Number 55

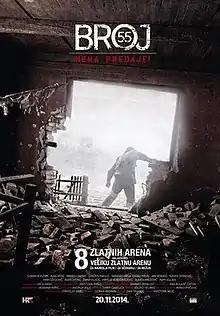
Film poster

Number 55 is a 2014 Croatian war film directed by Kristijan Milić, billed as "the first action movie" about the 1991–95 Croatian War of Independence.